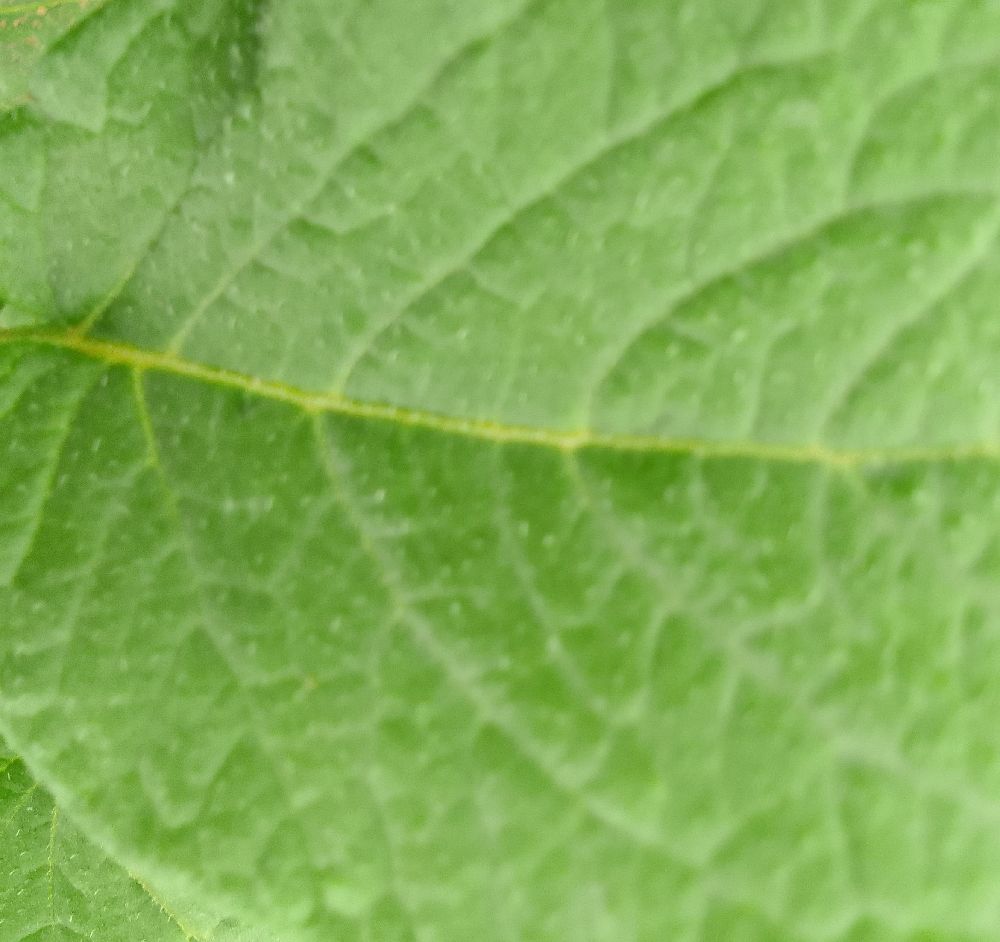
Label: Healthy